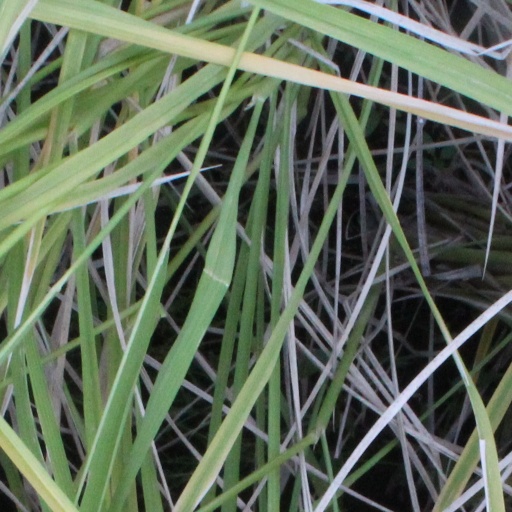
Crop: rice